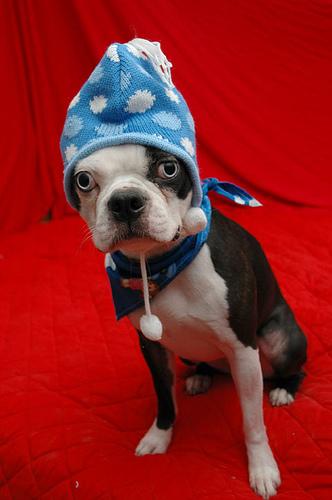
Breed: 230-n000084-Boston_bull